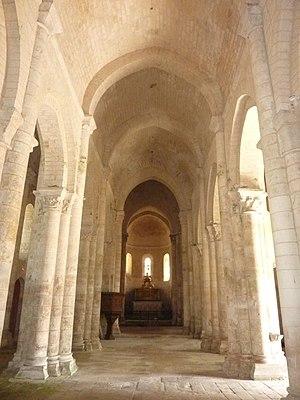
Église Saint-Pierre de Melle